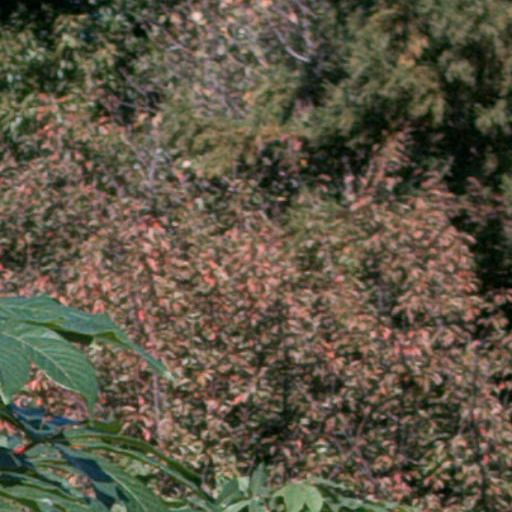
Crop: cassava